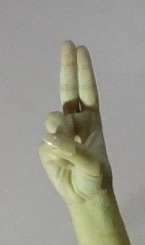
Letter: taa